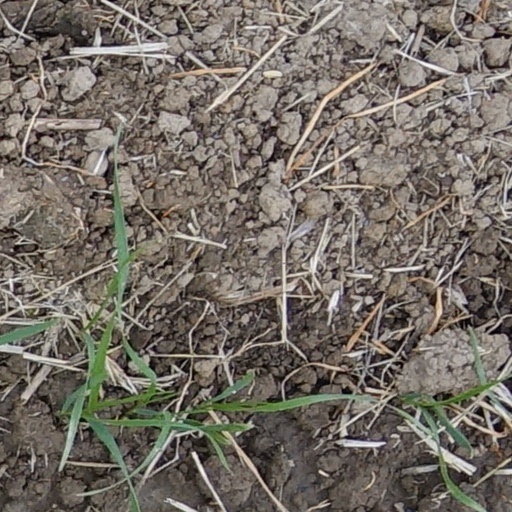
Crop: wheat